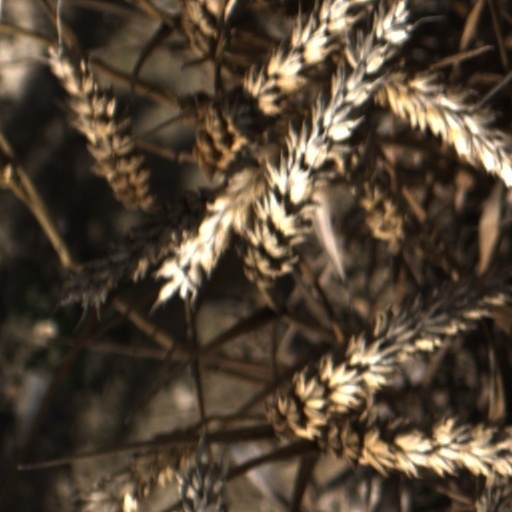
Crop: wheat